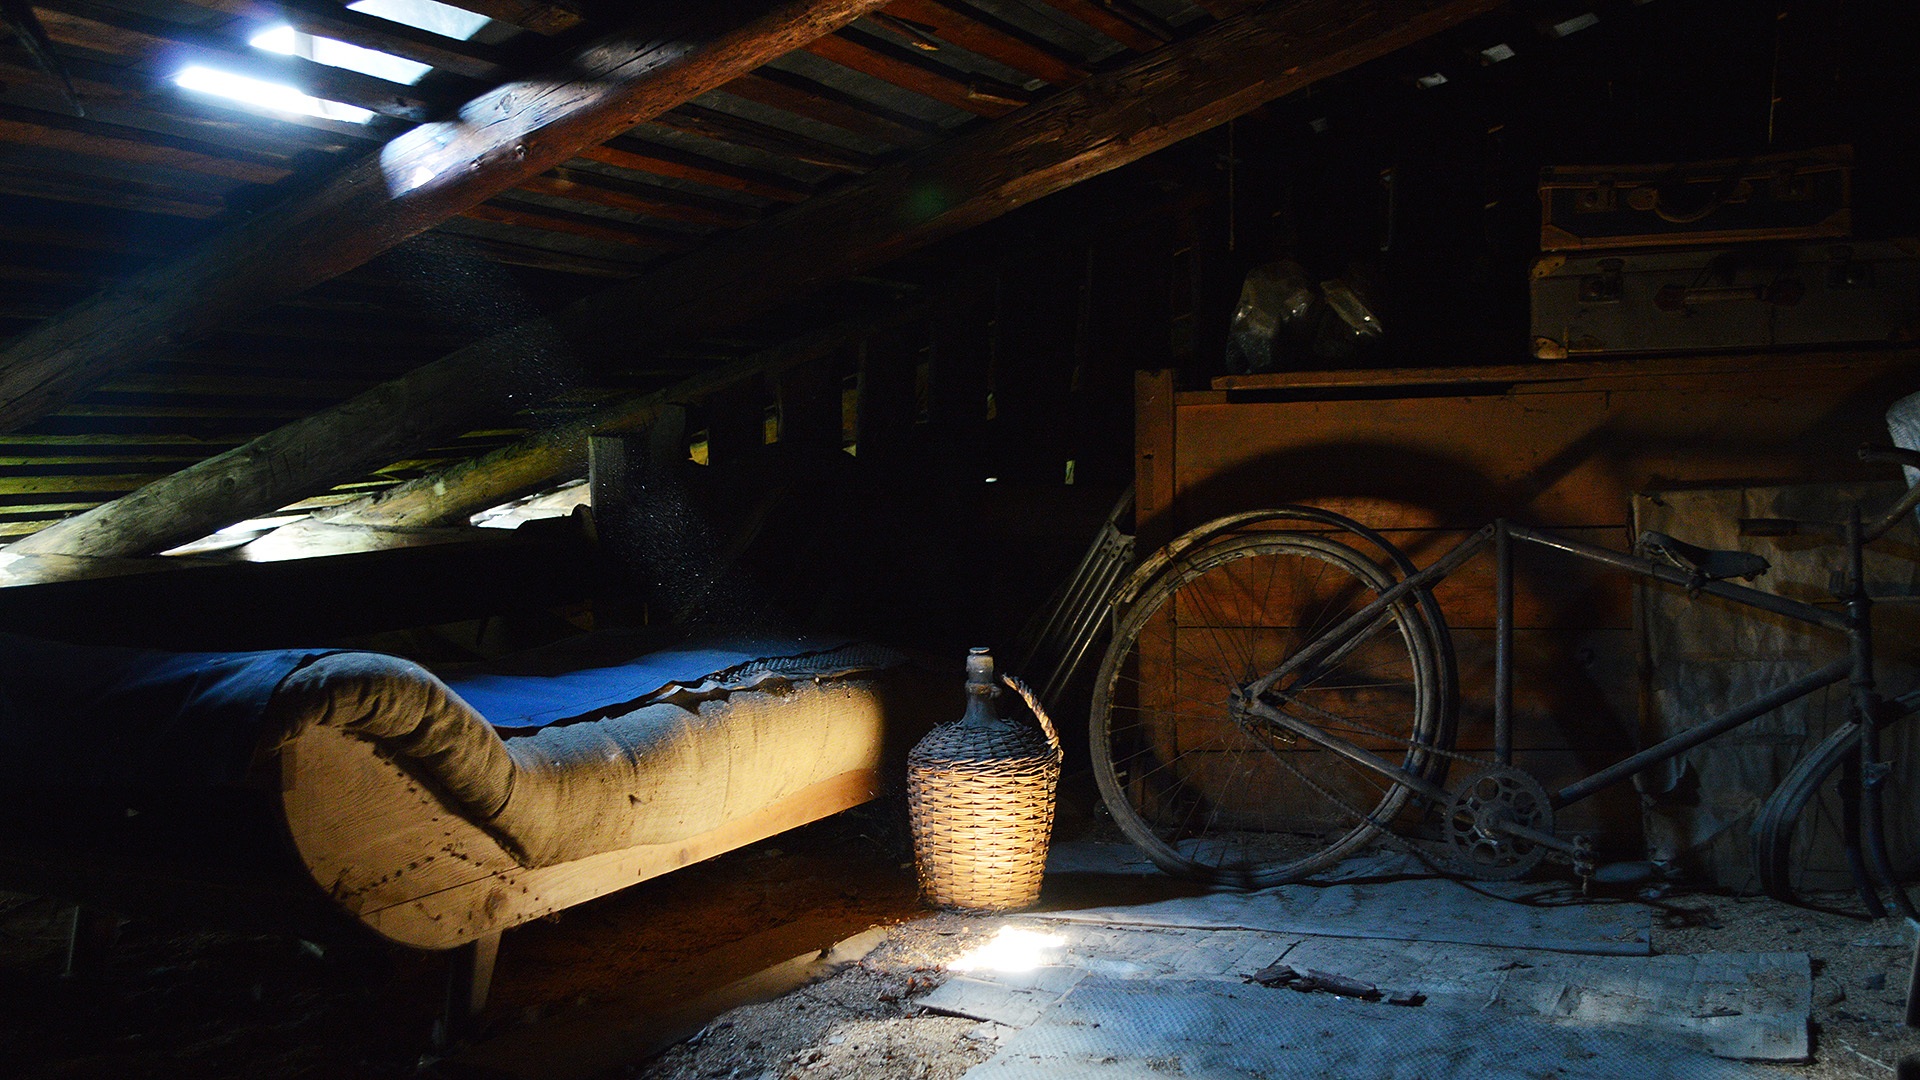
night, old, dark, transport, darkness, mysterious, urban area, the loft, povala, erosvit